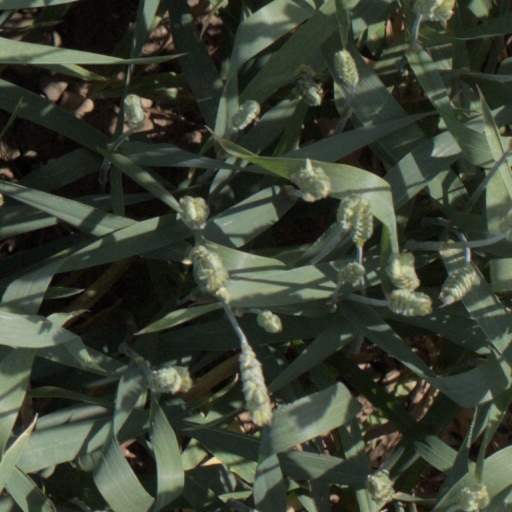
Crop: wheat